Coll

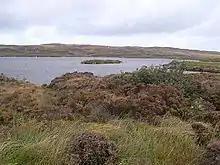
Island on Loch Renard, one of the many lochans and lochs on Coll. In the foreground, heather and a rowan tree.

There are only two main roads on Coll. The main hub of the island is the island's largest settlement, Arinagour. Just over a kilometre (0.7 miles) south of Arinagour is the Caledonian MacBrayne ferry terminal. The ferry travels from Oban to Coll to Tiree; and a return trip from Tiree, to Coll, to Oban. The ferry between Oban and Castlebay on Barra goes via Coll and Tiree once a week.